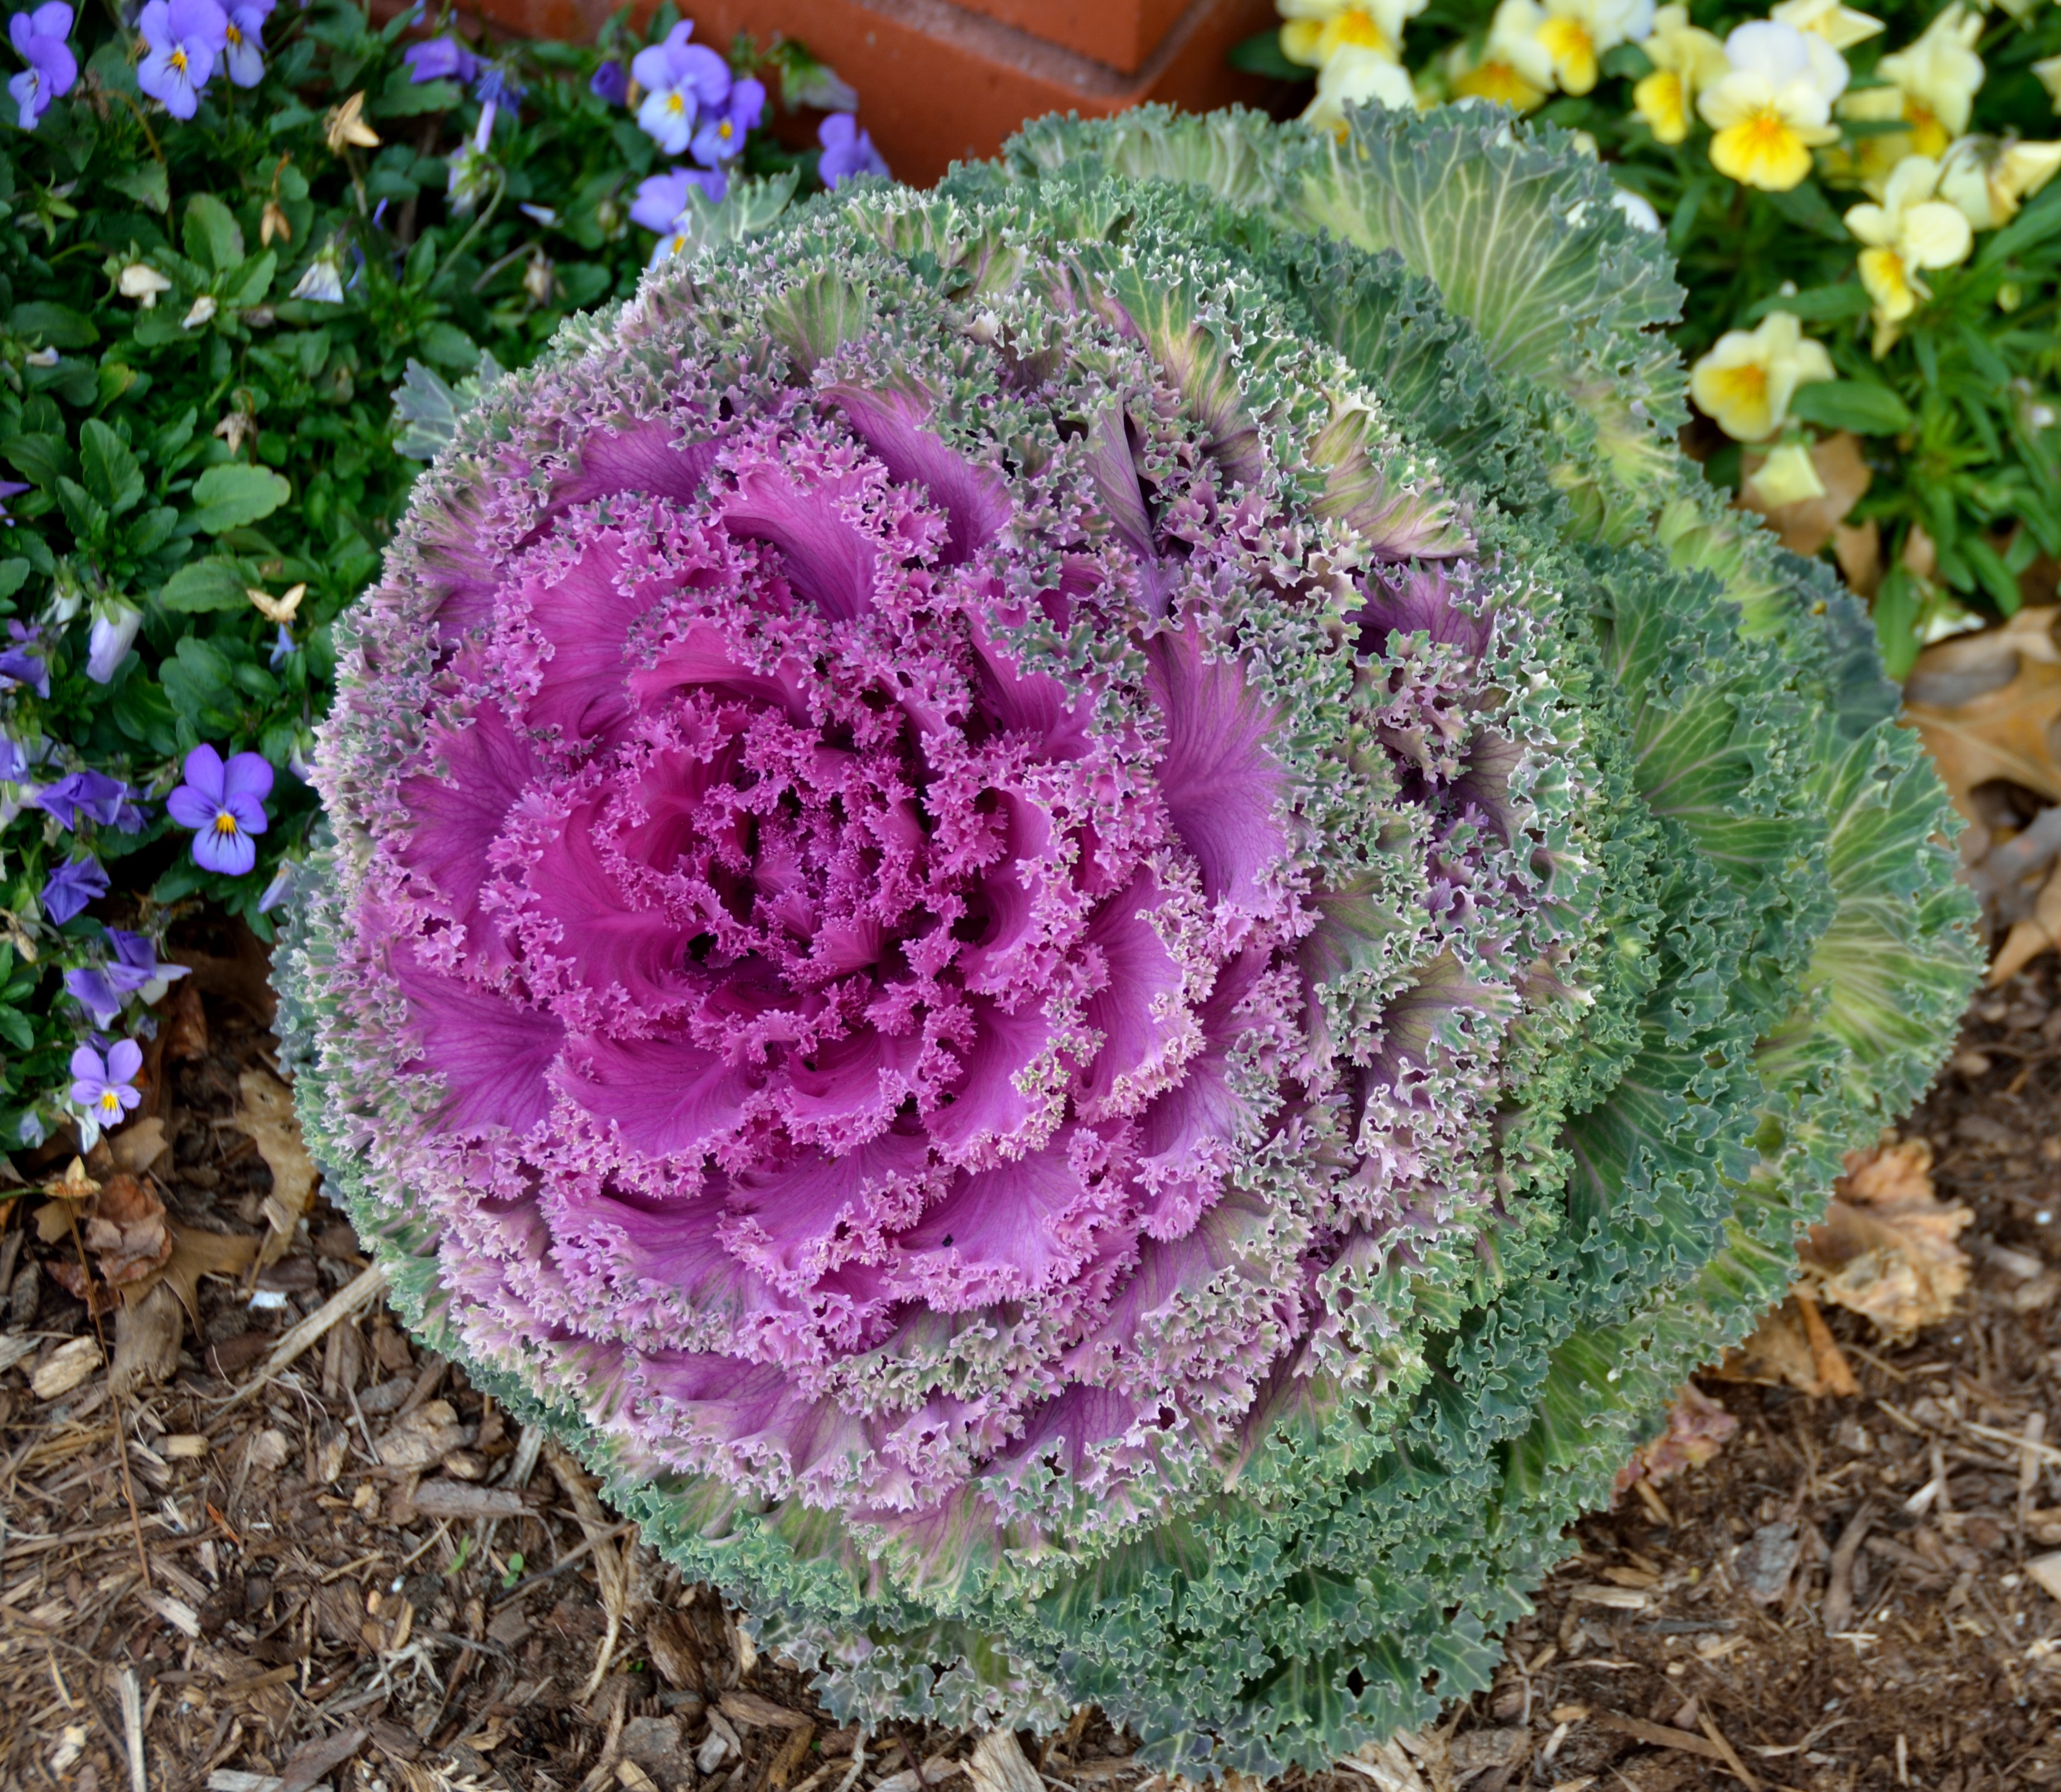
plant, farm, round, flower, floral, meal, food, salad, green, ingredient, produce, vegetable, natural, fresh, healthy, flora, delicious, freshness, kale, vitamin, nutrition, tasty, vegan, vegetarian, raw, diet, floristry, veggie, organic, flowering plant, annual plant, land plant